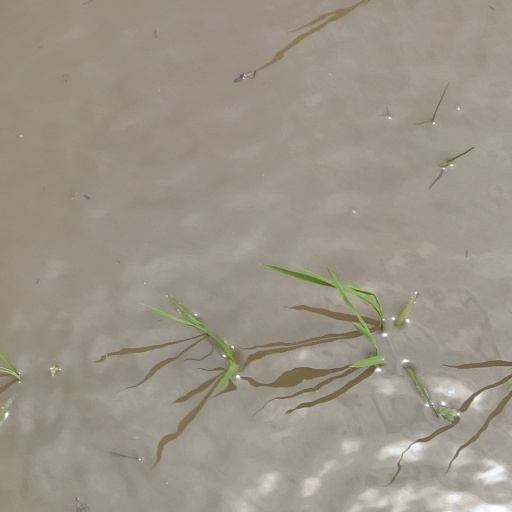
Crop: rice